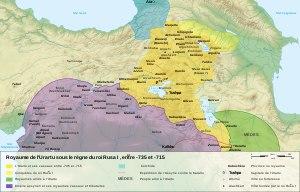
Rusa Iᵉʳ ou Rousa Iᵉʳ, roi de l'Urartu, est le fils et le successeur de Sarduri II, et règne de 735 à 714 av. J.-C.